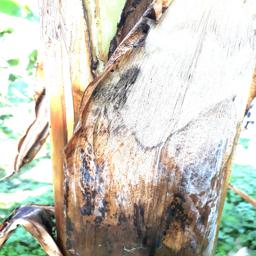
Label: BACTERIAL SOFT ROT